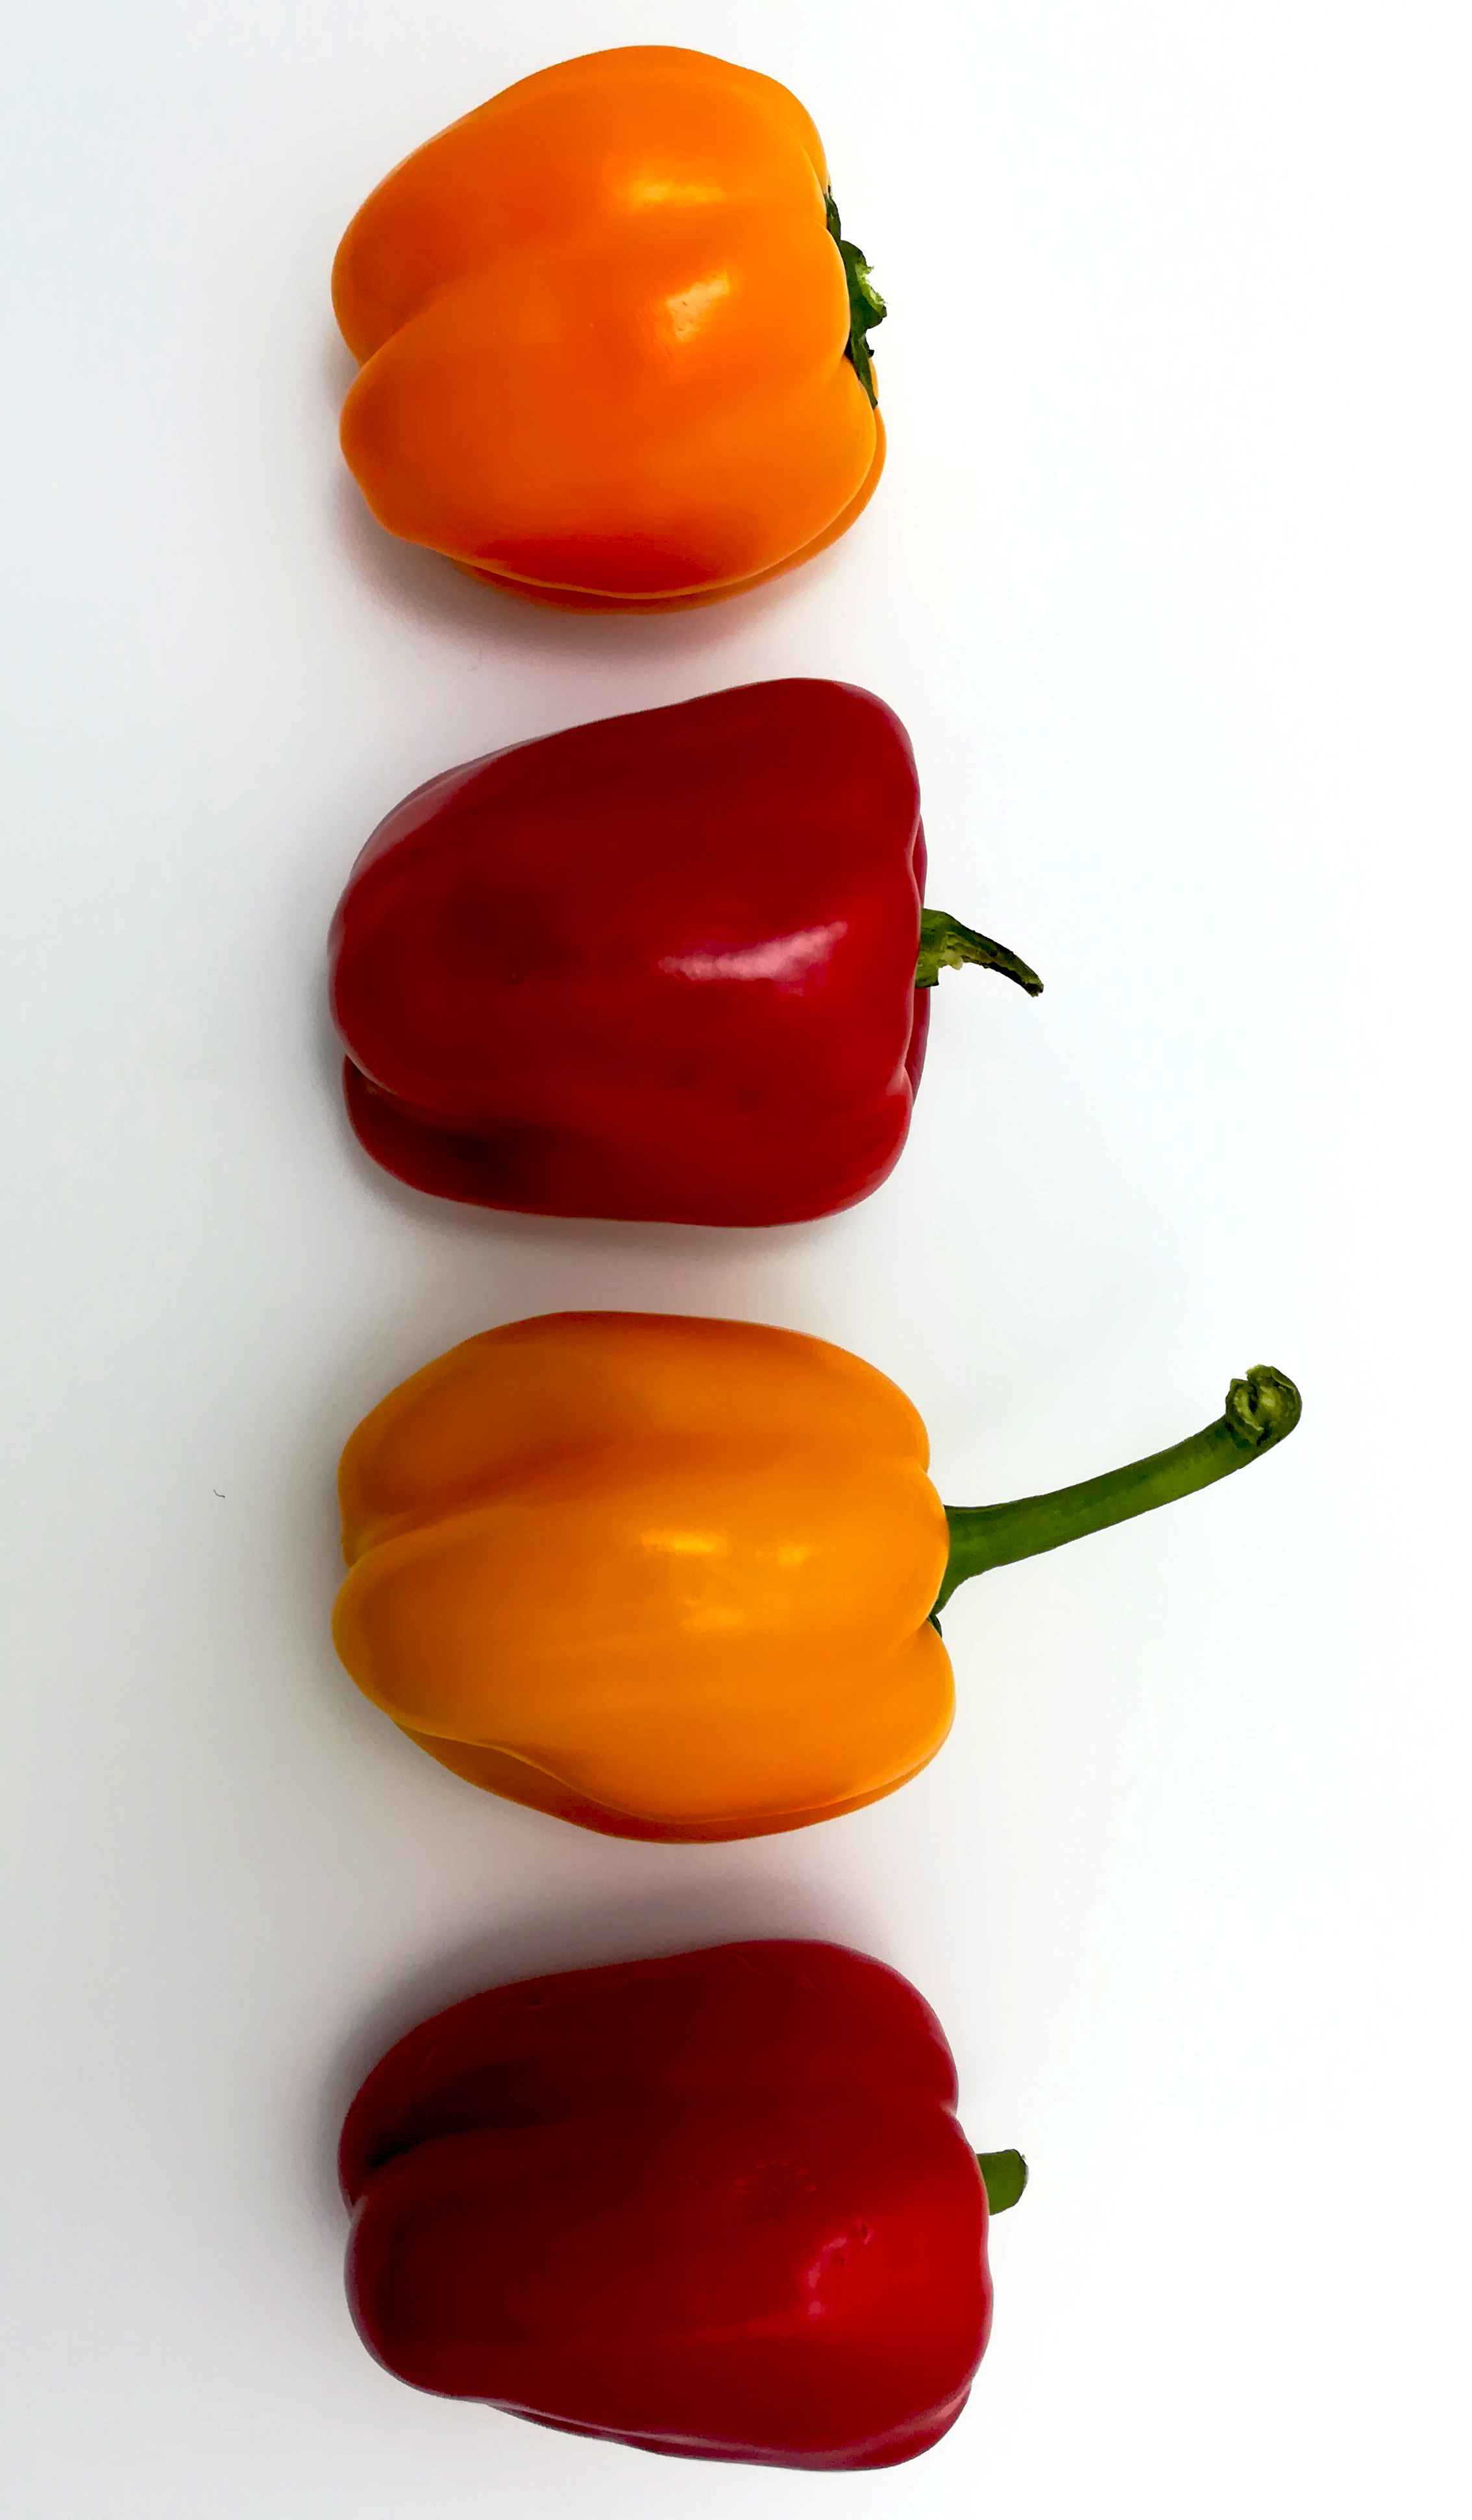
color, pepper, food, plant, yellow pepper, ingredient, fruit, peperoncini, natural foods, orange, capsicum, cuisine, red, chili pepper, red bell pepper, bell peppers and chili peppers, vegetable, produce, solanales, staple food, petal, bell pepper, local food, flowering plant, spice, piquillo pepper, habanero chili, superfood, fashion accessory, still life photography, nightshade family, vegan nutrition, italian sweet pepper, dish, Superfruit, electric blue, whole food, still life, art, coquelicot, sweetness, solanum, acerola family, vegetarian food, recipe